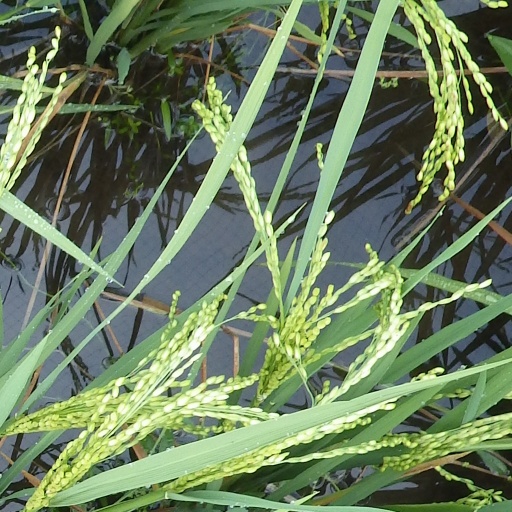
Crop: rice